Police Files: Unlocked

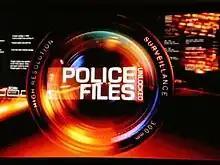

Police Files: Unlocked is an Australian television program that aired on the Seven Network, showcasing police videos from around the world in similar vein to "World's Wildest Police Videos". The first two seasons of the program were hosted by former "Blue Heelers" star Ditch Davey. Repeats of the show and the third season features the narration of David Field, who also had a recurring guest role in "Blue Heelers". Unlike Davey, Field did not appear on camera.